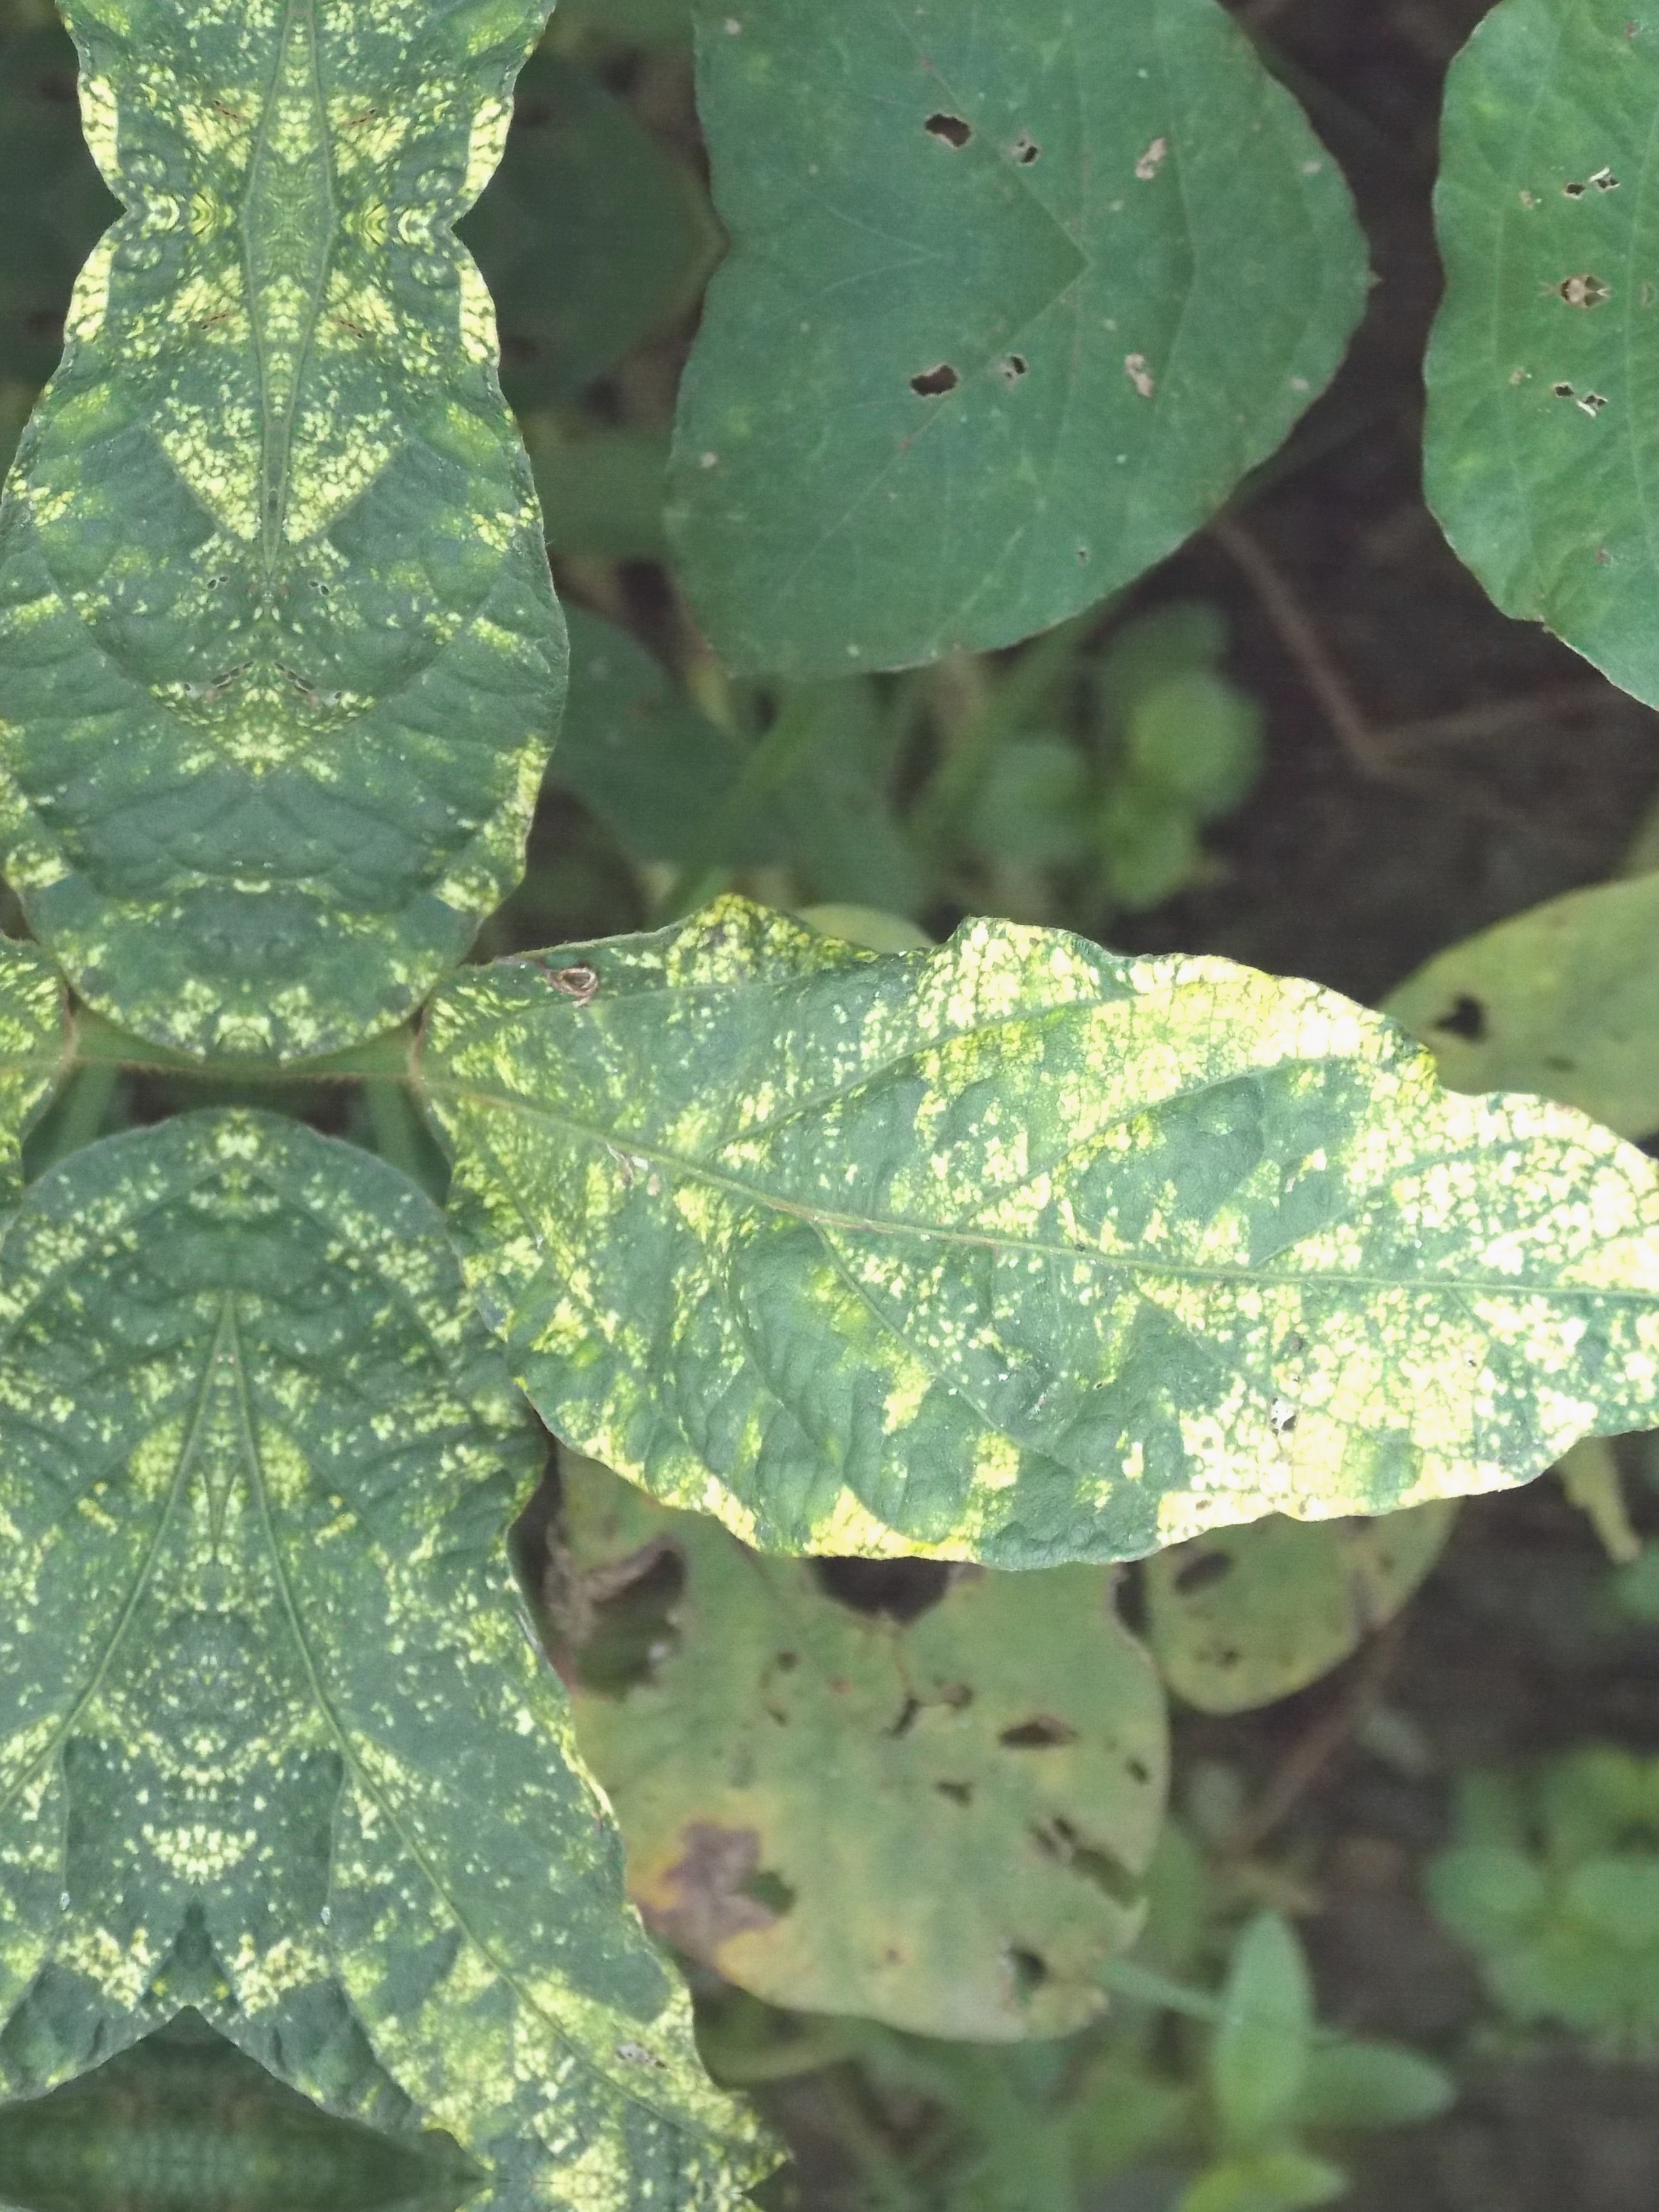
Label: Disease